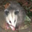
Label: possum